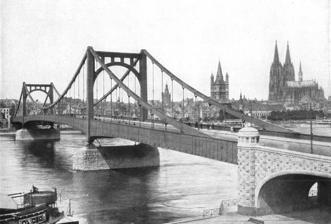
Building: Deutz Suspension Bridge
Country: Germany
Year built: 1915
Bridge in Cologne, Germany Deutz Suspension Bridge Deutzer Hängebrücke Deutz Suspension Bridge in 1925 Coordinates 50°56′11″N 6°57′57″E / 50.93639°N 6.96583°E / 50.93639; 6.96583 Carried motor vehicles, bicycles, and pedestrians Crossed Rhine Locale Cologne Other name(s) Hindenburg Bridge Characteristics Design suspension First section length 92 m (302 ft) Second section length 185 m (607 ft) Third section length 92 m (302 ft) History Construction start 1913 Construction end 1915 Collapsed 28 February 1945 Replaced by Deutz Bridge Location The Deutz Suspension Bridge ( German : Deutzer Hängebrücke ) was a self-anchored suspension bridge using eyebar chains, located across the Rhine at Deutz in Cologne , Germany. It was built from 1913 to 1915. In 1935, it was named Hindenburg Bridge after Germany's second President died the previous year. It collapsed on 28 February 1945 during repair works and was replaced in 1948 by the Deutz Bridge , the world's first steel box girder bridge , designed by Fritz Leonhardt and Gerd Lohmer. H. D. Robinson , who later worked with David B. Steinman on the Florianopolis Bridge , another eyebar chain bridge, consulted on the towers for the design of this Cologne bridge. It reportedly later served as inspiration for American bridge engineers and was specifically cited as a design influence on the Three Sisters bridges in Pittsburgh, Pennsylvania as well as for the Kiyosu Bridge on the Sumida River in Tokyo. Deutz Suspension Bridge in 1925 An eyebar of the suspension chains Deutz Bridge, 2016 Statistics span lengths 	92 m – 185 m – 92 m deck width 	18.7 m / 27.50 m External links Deutzer Hängebrücke at Structurae (in German) Deutzer entry at "Bridges of Koeln" HAER report on Three Sisters mentions H. D. Robinson involvement in the tower design of this bridge. Authority control databases : Geographic Structurae This article about a North Rhine-Westphalian building or structure is a stub . You can help Wikipedia by expanding it . v t e This article about a bridge in Germany is a stub . You can help Wikipedia by expanding it . v t e